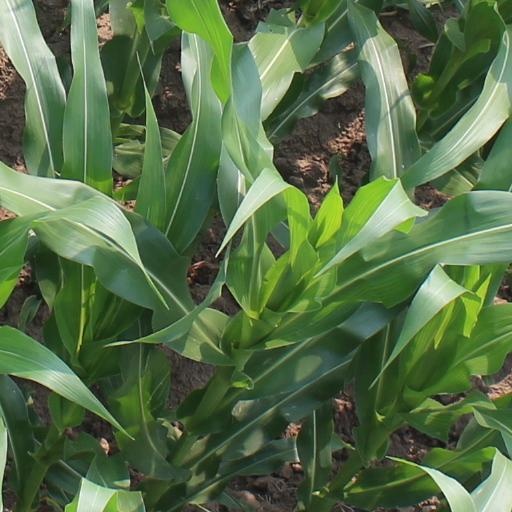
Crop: maize; corn